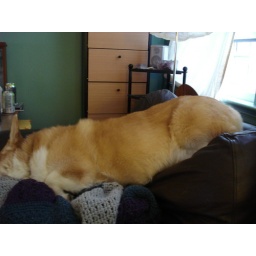
Puck, who had been mimicking a cat by sleeping on the back of the sofa, slides down, down, down.